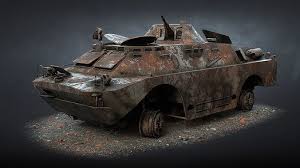
Label: BRDM